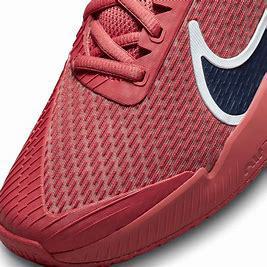
Brand: Nike
Model: Court Air Zoom Vapor Pro 2